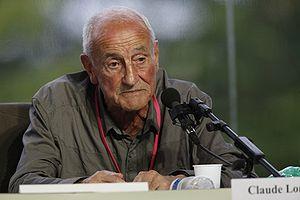
Claude Lorius, né le 27 février 1932 à Besançon, est un glaciologue français, dont les recherches sur la composition des inclusions gazeuses des glaces polaires ont permis de caractériser les climats anciens de la Terre et mesurer leurs variations dans le temps. Inventeur du principe du thermomètre isotopique, il est le premier, avec Jean Jouzel, à avoir mis en évidence le lien entre la concentration atmosphérique en gaz à effet de serre et l'évolution du climat.
La médaille d'or du CNRS est la récompense scientifique française la plus prestigieuse. Elle est décernée par le Centre national de la recherche scientifique tous les ans depuis sa création en 1954. Elle « distingue l'ensemble des travaux d'une personnalité scientifique de renom ». Le CNRS décerne également des médailles de l'innovation, plusieurs médailles d'argent et de bronze chaque année, ainsi que des médailles de cristal à ses ingénieurs, techniciens et personnels administratifs.